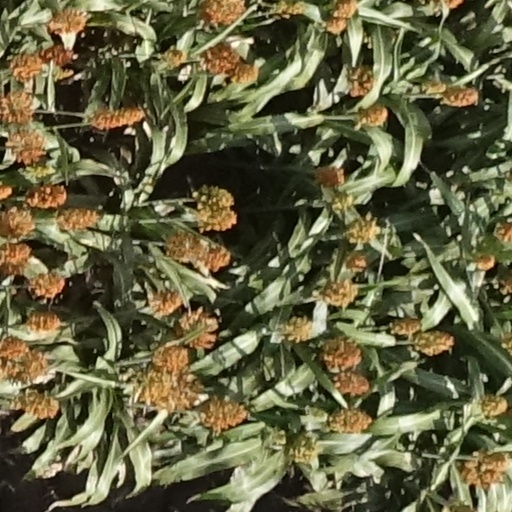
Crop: sorghum